Field telephone

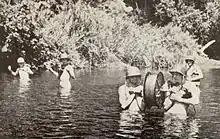
Telephone linesmen ford Lunga River during the Guadalcanal Campaign of World War II

Field telephones replaced flag signals and the telegraph as an efficient means of communication. The first field telephones had a battery to power the voice transmission, a hand-cranked generator to signal another field telephone or a manually operated telephone exchange, and an electromagnetic ringer which sounded when current from a remote generator arrived. This technology was used from the 1910s to the 1980s. Later the ring signal was operated by a pushbutton or automatically as on domestic telephones. Manual systems are still widely used, and are often compatible with the older equipment.